Pomatiidae

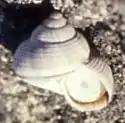
"Tropidophora fimbriata haemostoma".

According to the Taxonomy of the Gastropoda (Bouchet & Rocroi, 2005), the family Pomatiidae consisted of two subfamilies: